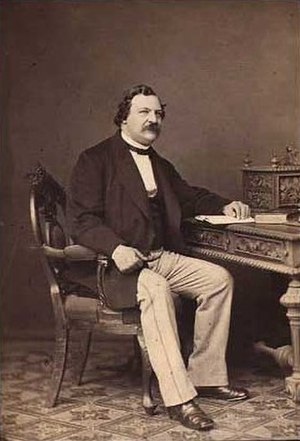
Edmund Knudsen
Edmund Knudsen